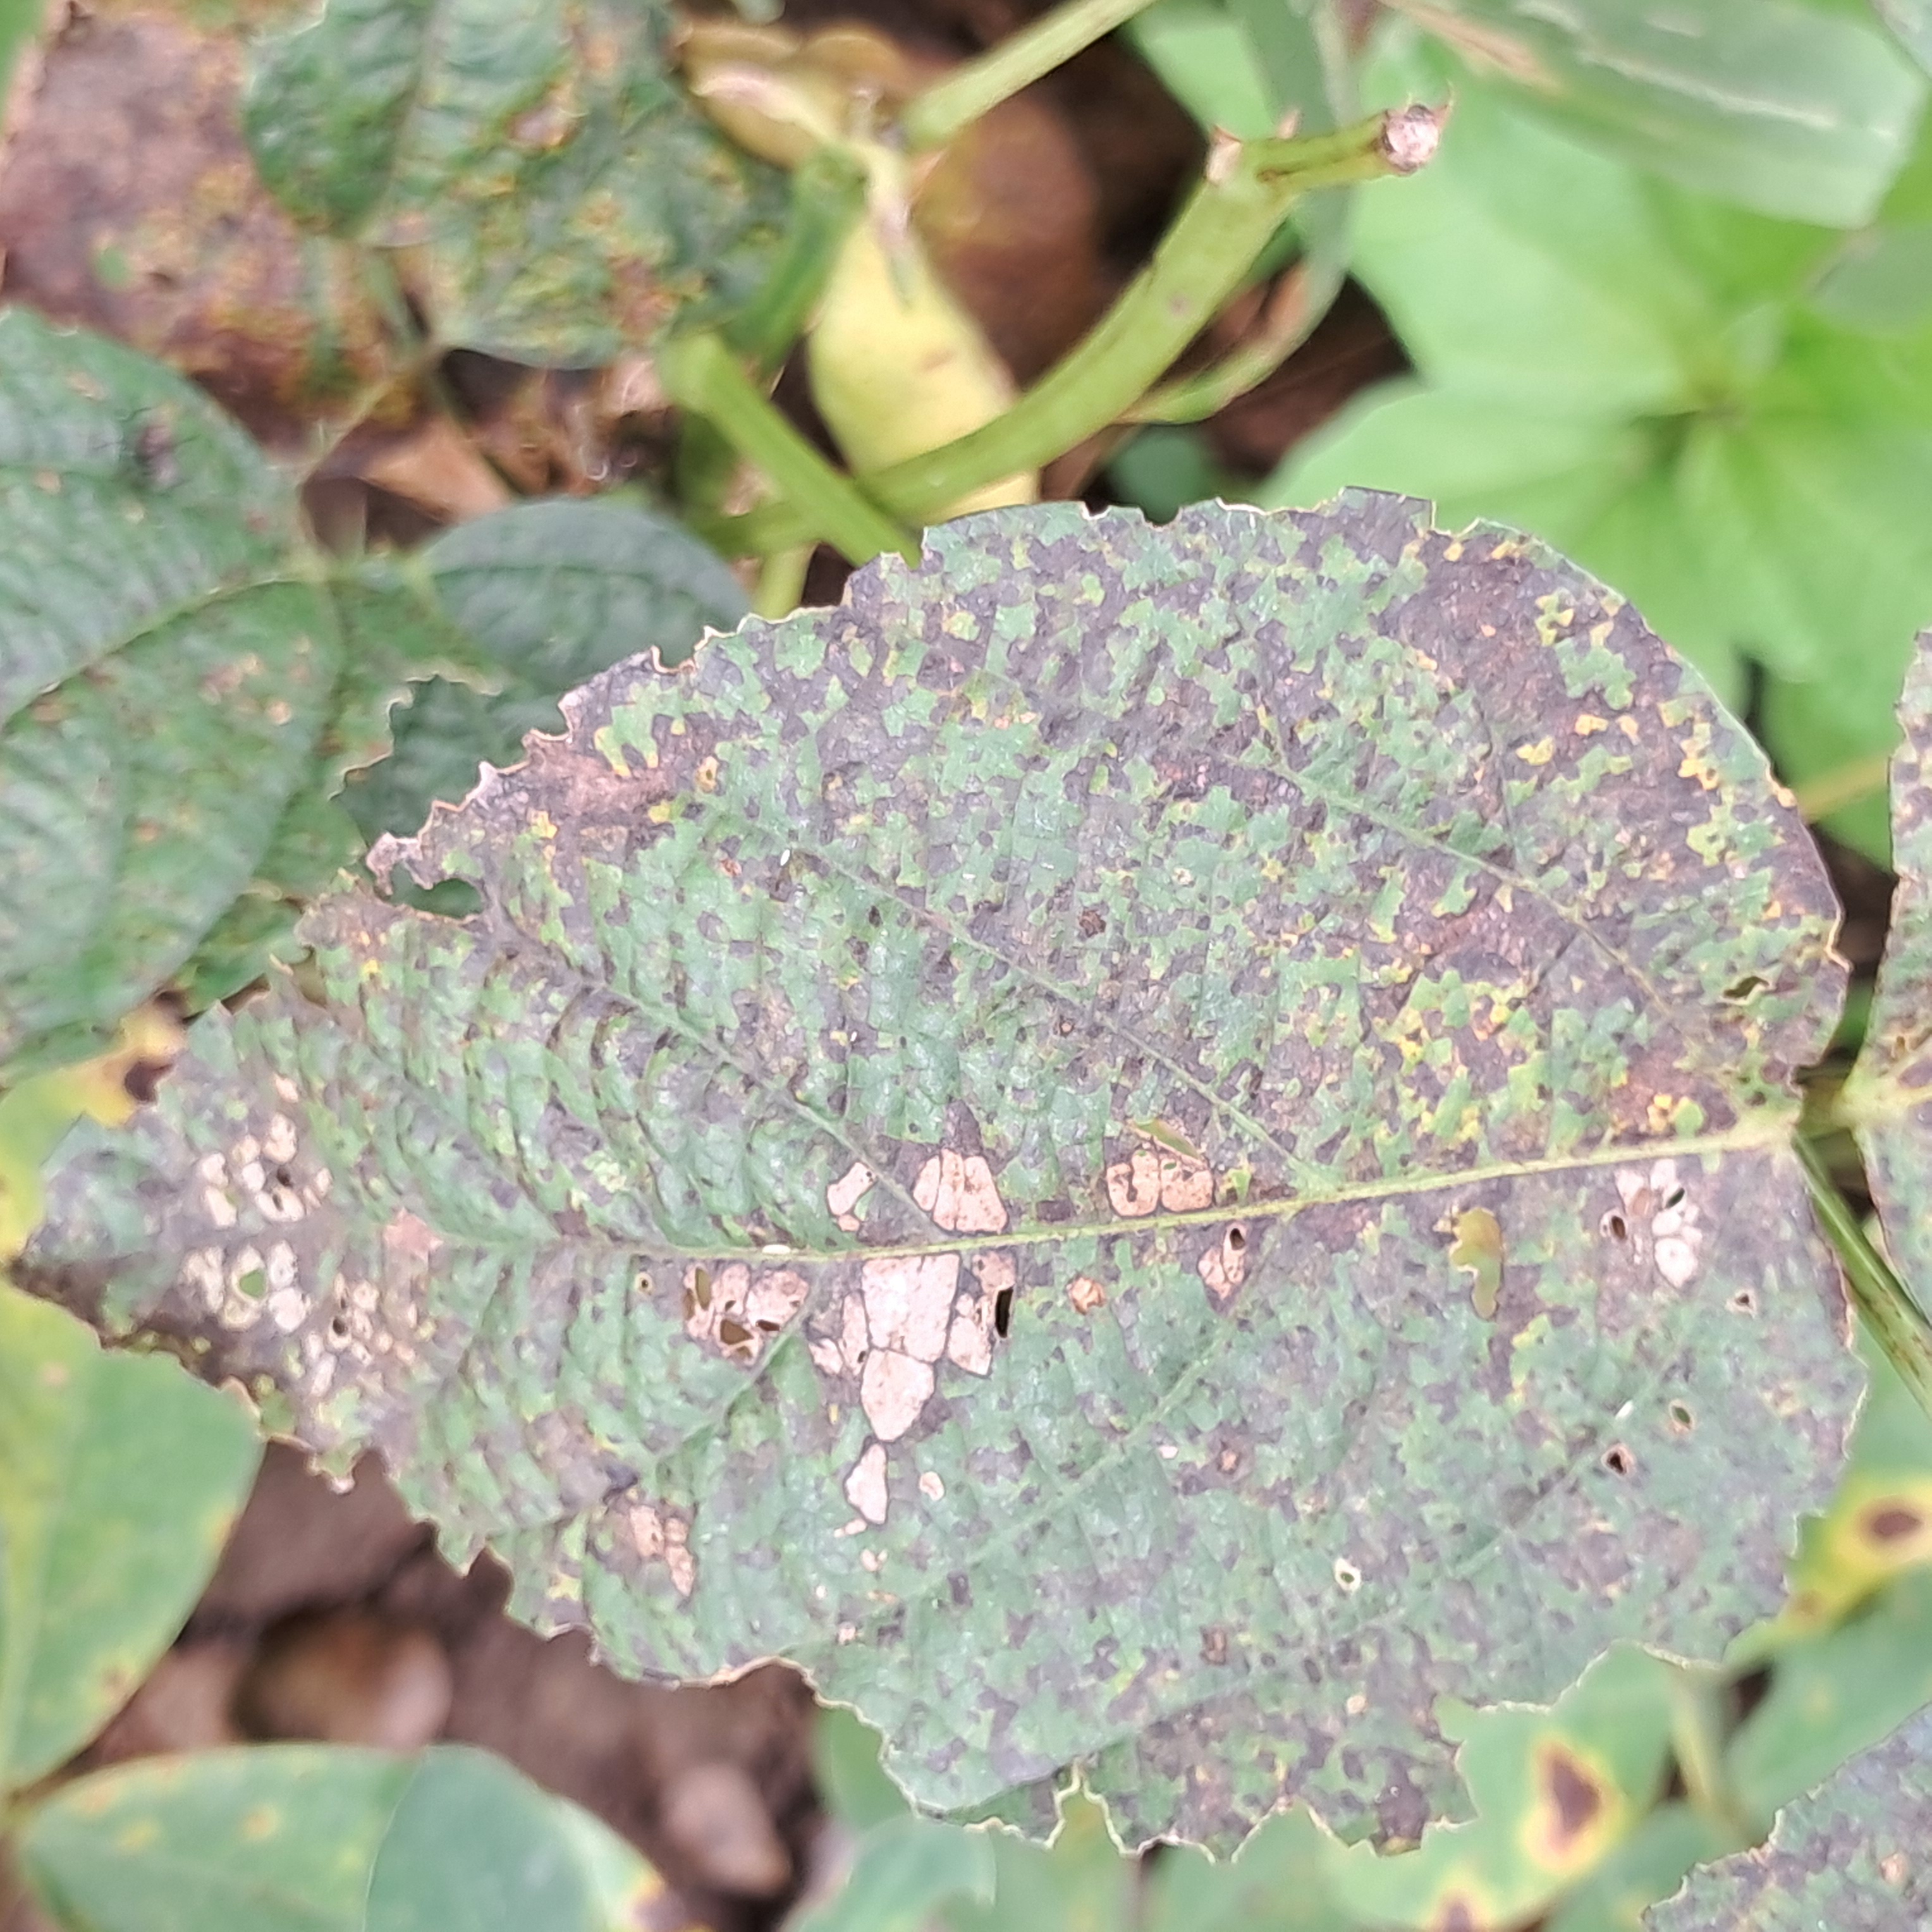
Label: Rust